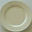
Label: plate